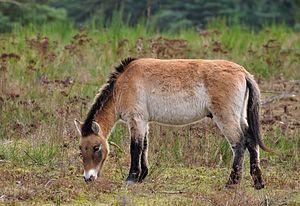
Le genre Equus est un groupe de mammifères de la famille des Équidés, qui comprend les ânes, les chevaux et les zèbres.